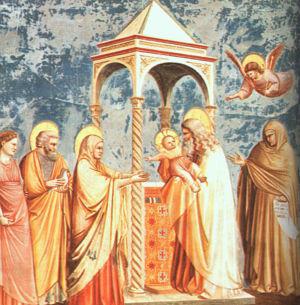
Le Cantique de Syméon, appelé aussi Nunc dimittis est une prière chrétienne traditionnelle, reprise du Nouveau Testament. Il figure dans l'Évangile selon saint Luc et appartient au Sondergut de ce texte.
Anne, Anne fille de Phanuel, Anne la prophétesse ou Anne de Jérusalem est un personnage du Nouveau Testament, mentionné seulement dans l'Évangile selon Luc.
L'église de l'Arena ou chapelle des Scrovegni de Padoue est une modeste chapelle gothique construite sur le terrain de l’ancienne arène romaine — l’Arena, amphithéâtre elliptique pour spectacles de gladiateurs, vestige de la Patavium romaine — construite au XIVᵉ siècle, dans le quartier de l’Arena, à Padoue, en Italie.